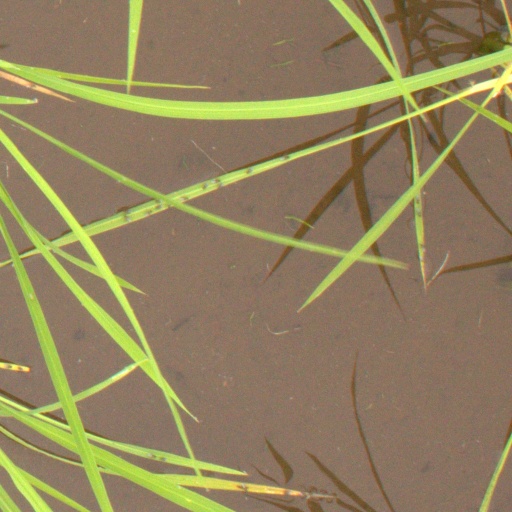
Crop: rice